Dil Ki Rani

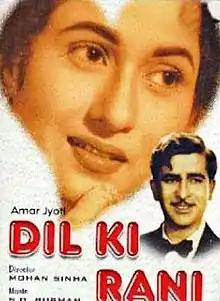

Dil Ki Rani is a 1947 Hindi-language film produced by P V Banker. The film is directed by Mohan Sinha. The film stars Raj Kapoor and Madhubala in lead roles along with Shyam Sunder, Badri Prasad and Munshi Khanjar. The film's music was composed by Sachin Dev Burman. The film was based on a story written by Mohan Sinha.